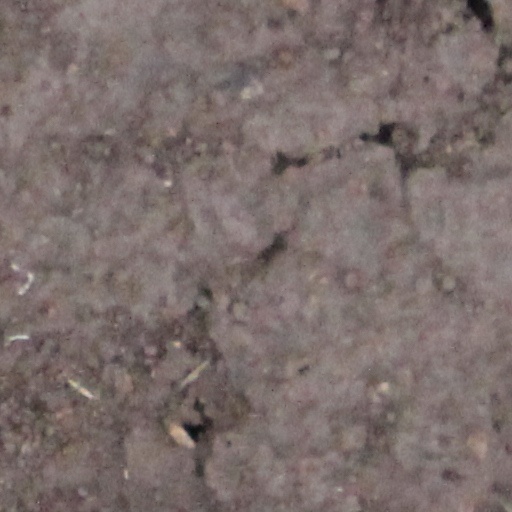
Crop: wheat